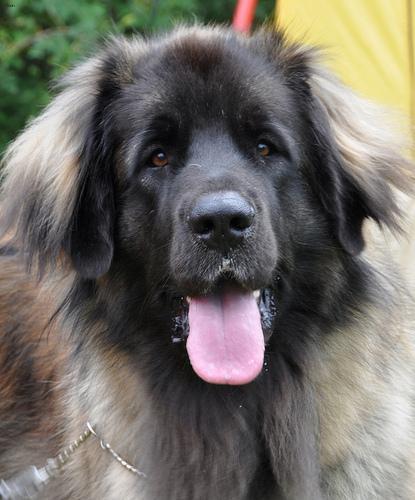
leonberger